Noise rock

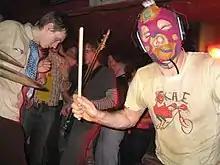

Subsequently, as genres like post-hardcore developed into the early 1990s, noise rock bands such as Mclusky, U.S. Maple, Polvo, Unwound, Drive Like Jehu, Today Is the Day and Cherubs began further incorporating these influences into the noise rock genre whilst bands like Helmet infused influences indebted to heavy metal, and most notably Brainiac who merged post-hardcore with synth-punk. Steve Albini formed the influential noise rock band Shellac in 1992, further proliferating the genre, while the Jesus Lizard emerged in the early 1990s as a "leading noise rock band" in the American scene with their "willfully abrasive and atonal" style.